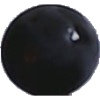
Label: Grape Blue 1